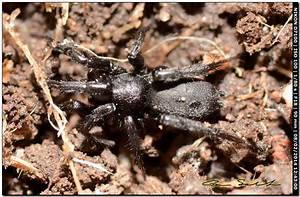
Label: spider